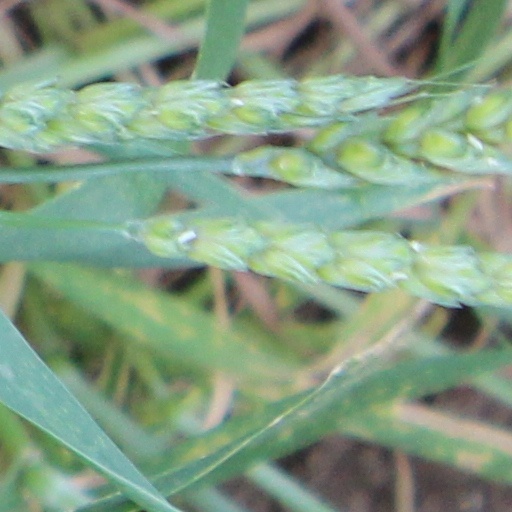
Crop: wheat